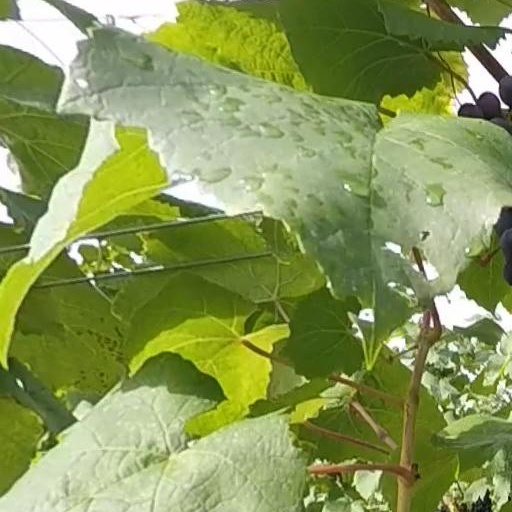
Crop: grape